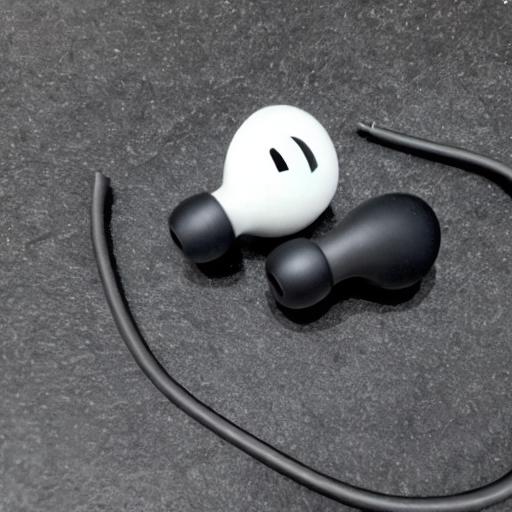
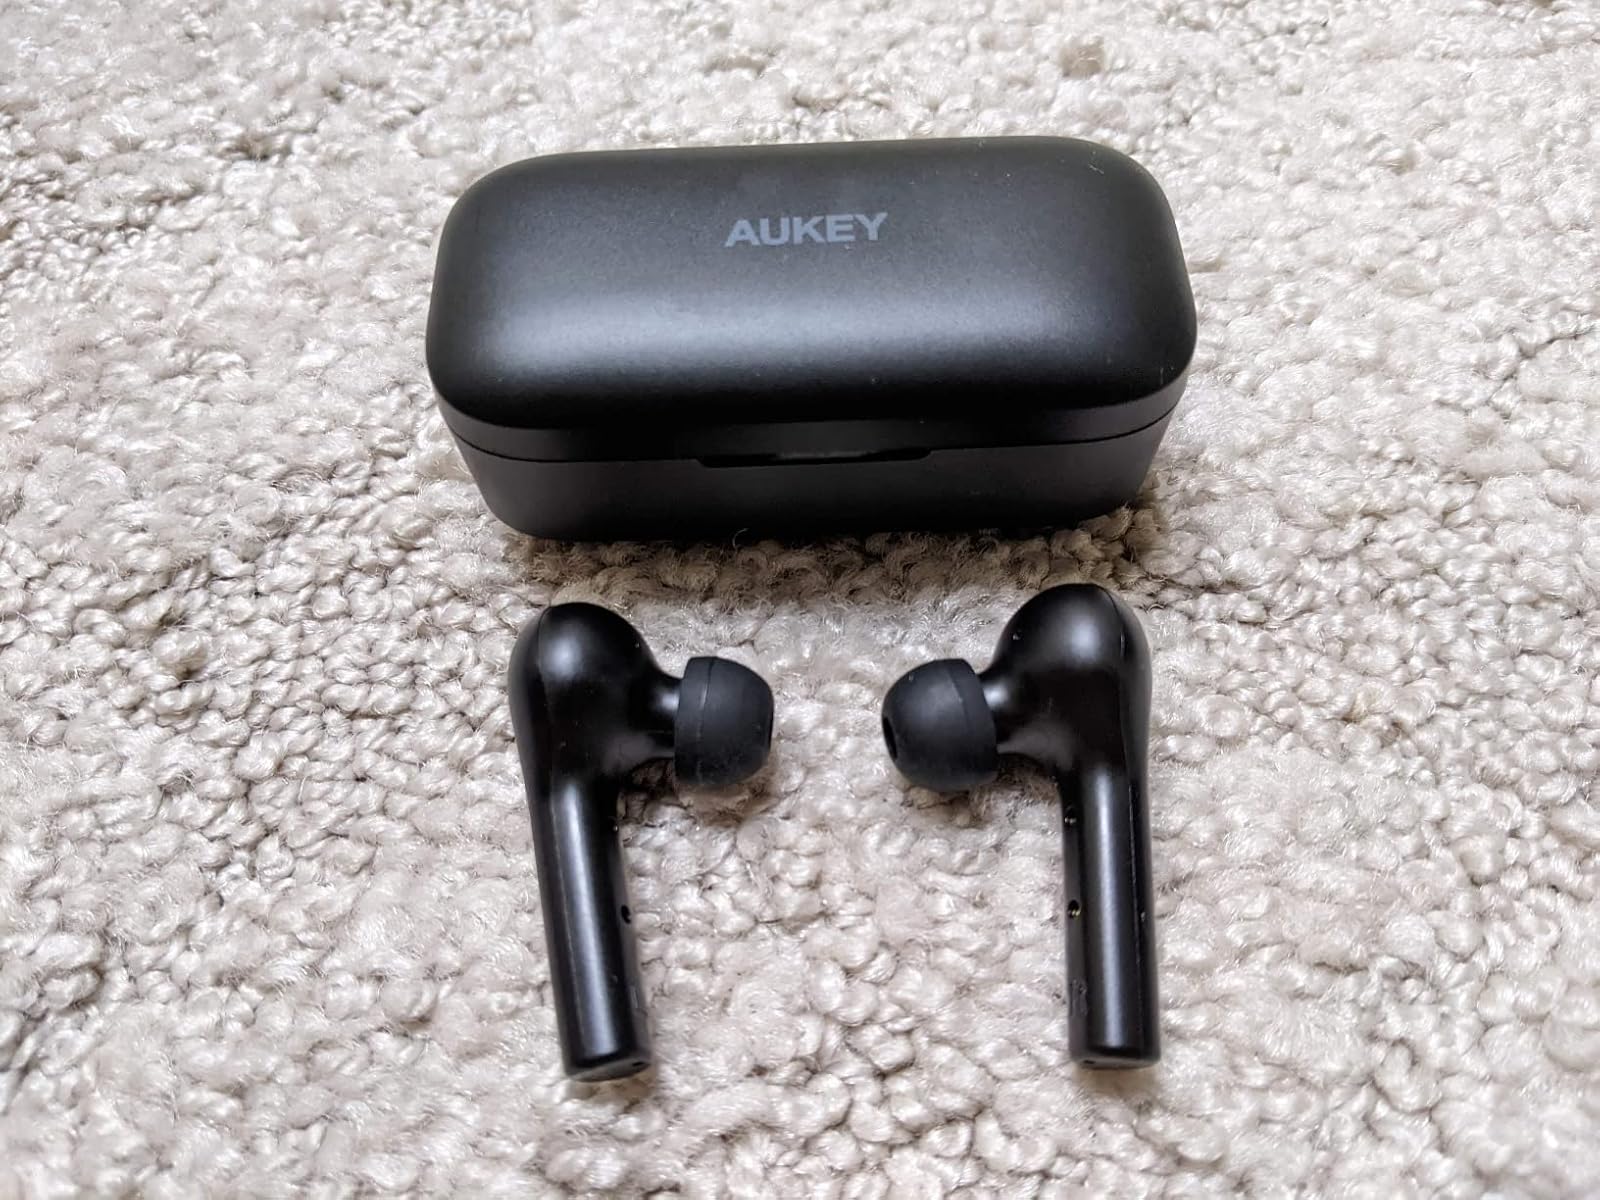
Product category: earbuds
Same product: no